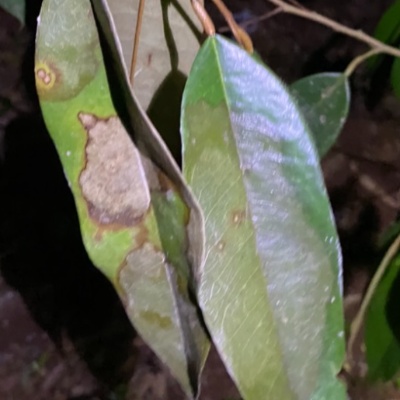
Label: Leaf_Rhizoctonia